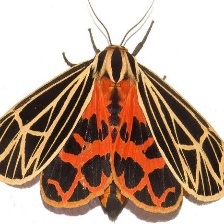
Species: BANDED TIGER MOTH